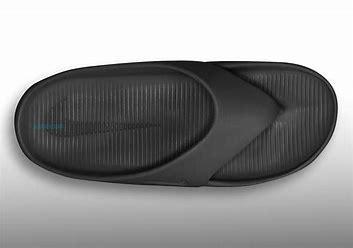
Brand: Nike
Model: Calm